Emilie Haavi

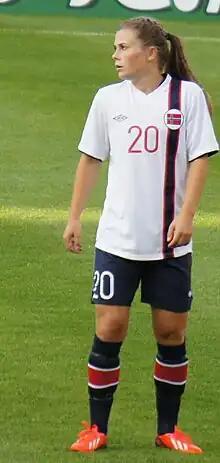
Haavi representing Norway in 2013

Emilie Bosshard Haavi (born 16 June 1992) is a Norwegian professional footballer who plays as an attacking midfielder or winger for Italian Serie A club AS Roma and the Norway women's national team.